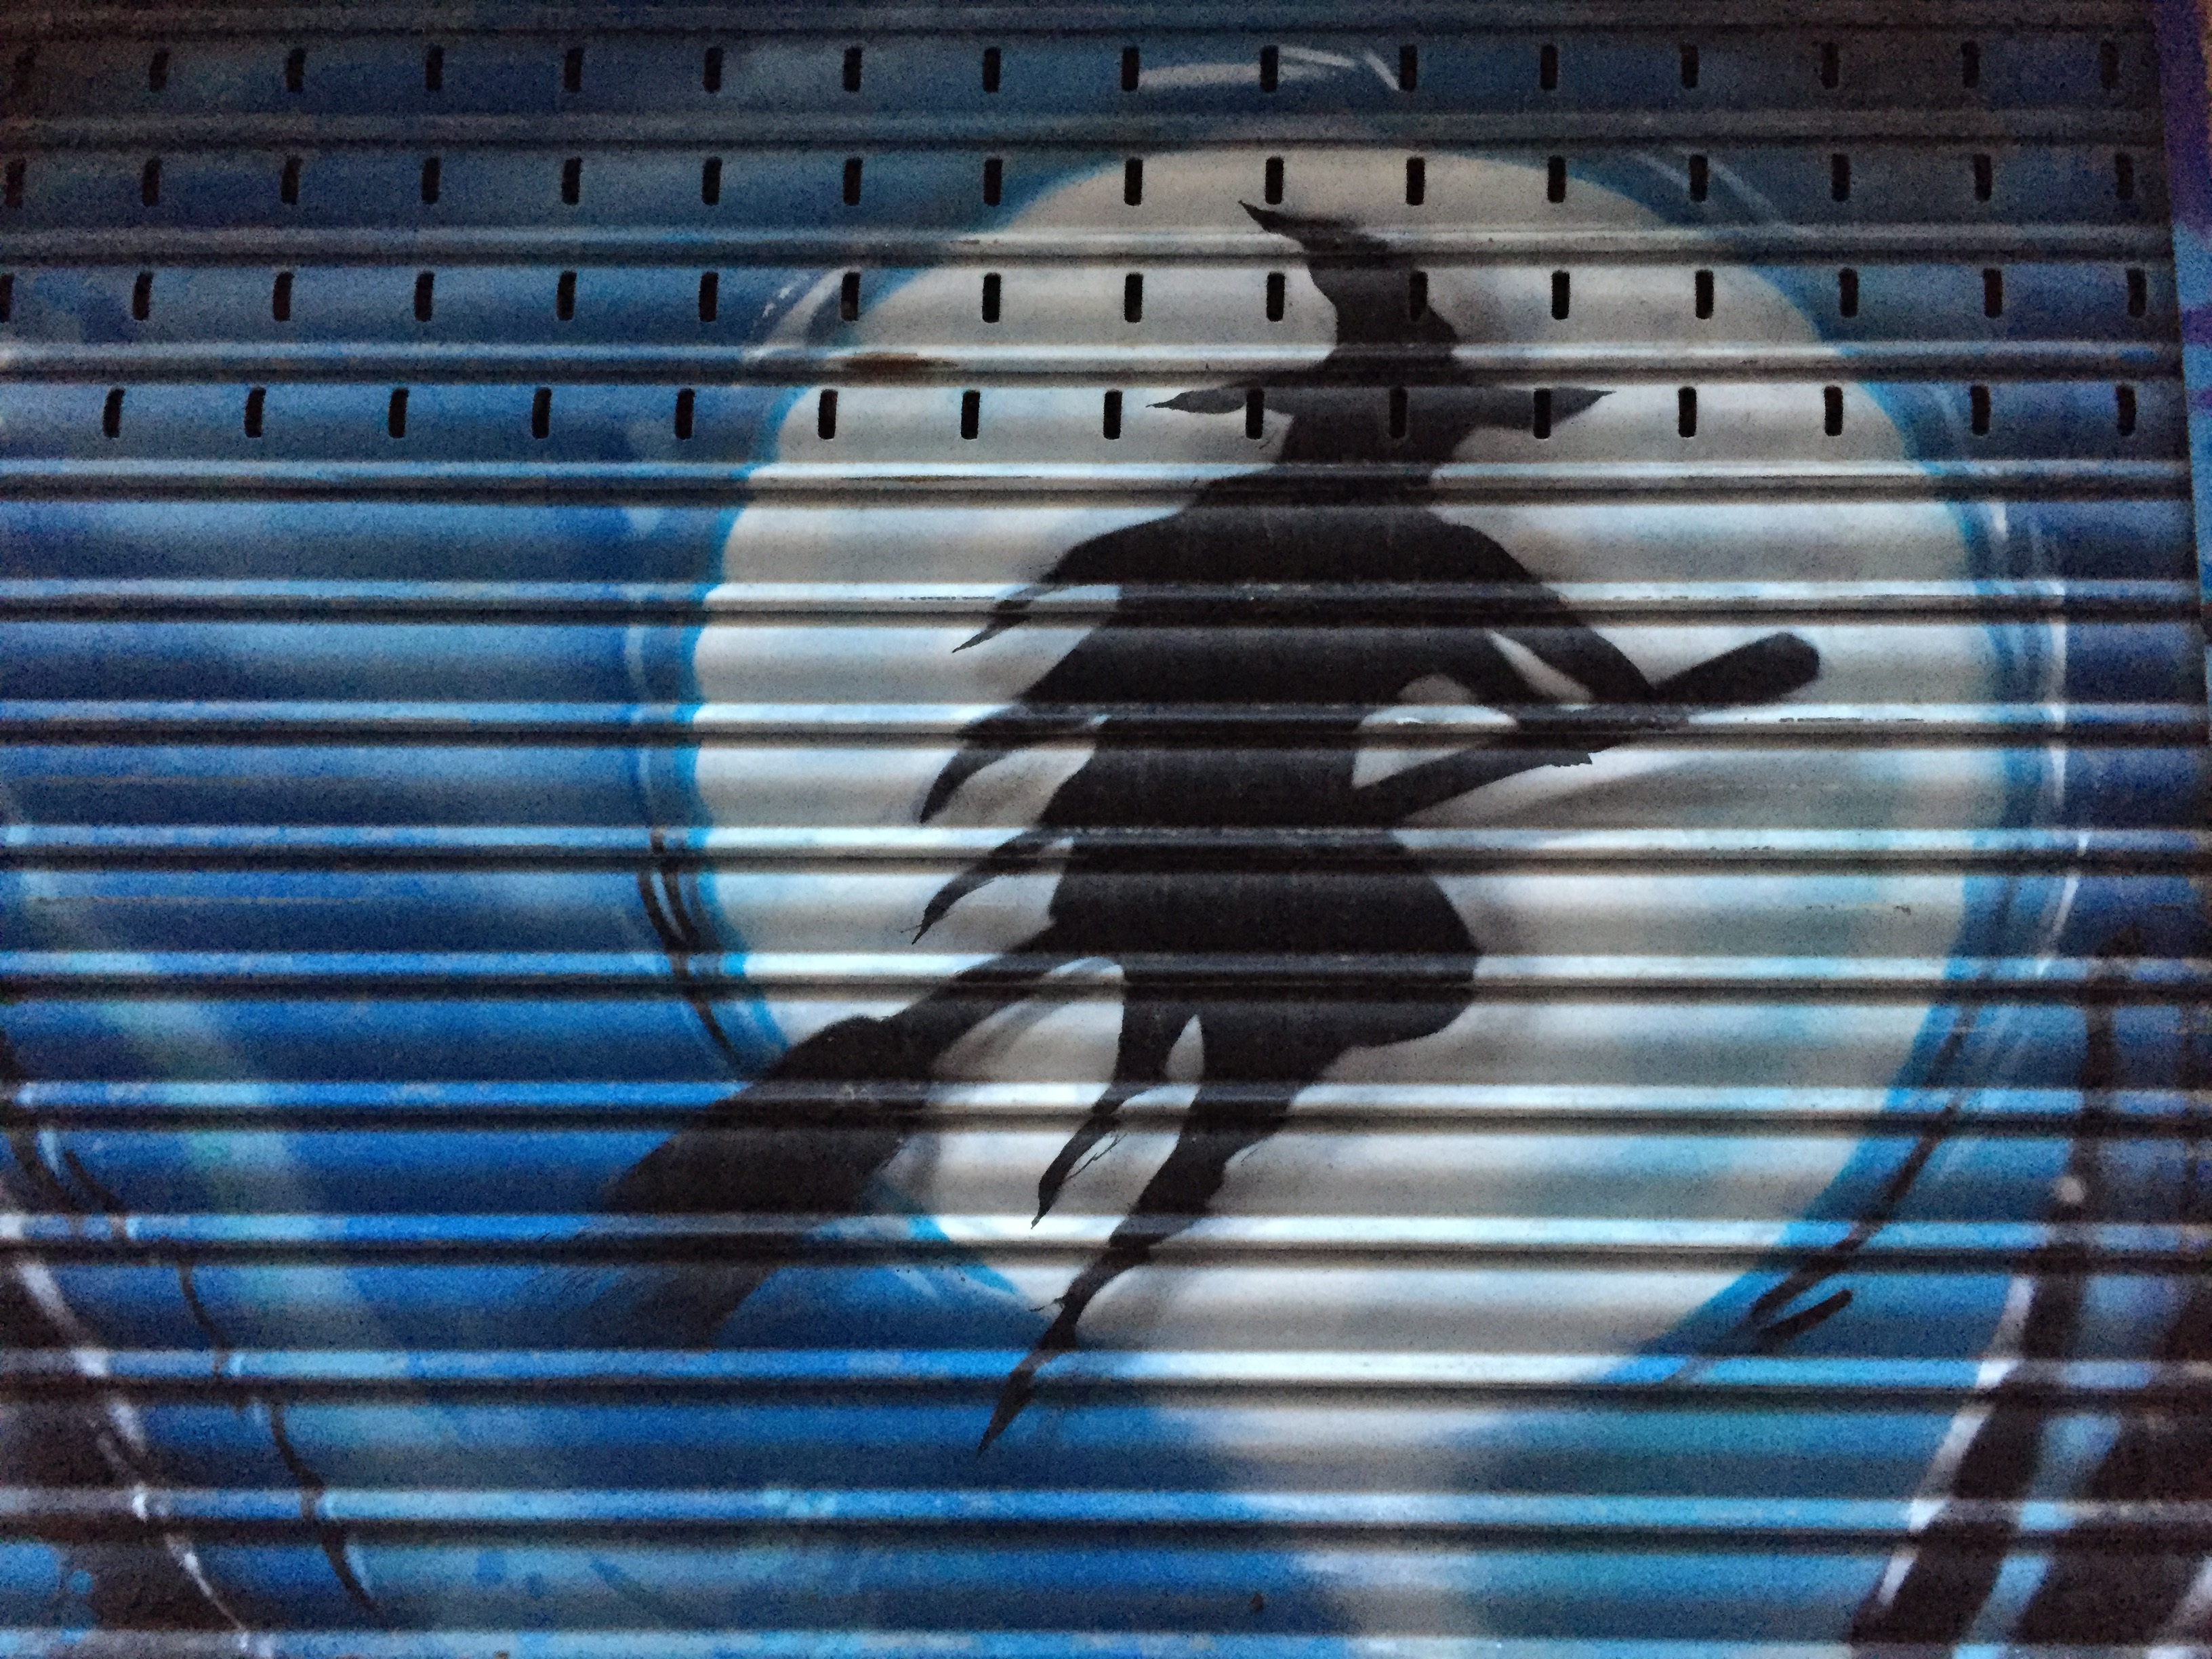
wing, light, technology, line, reflection, color, blue, black, musical instrument, interior design, art, background, mural, graffity, shape, broom, easter egg, window covering, sopkvast